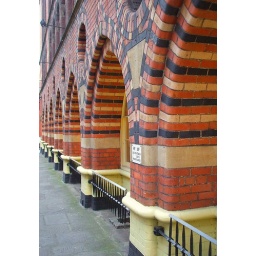
Detail of Bristol's famous red brick Granary building designed by Archibald Ponton and William Venn Gough